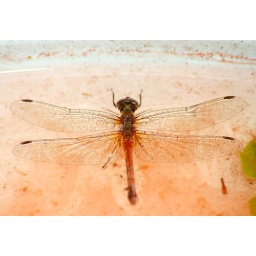
It was drowning in a bird bath full of algae.